Nick Bellore

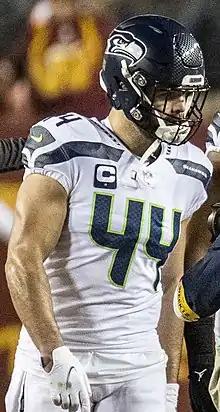
Bellore with the Seattle Seahawks in 2021

Nicholas Lalonde Bellore (born May 12, 1989) is an American professional football linebacker and special teamer for the Washington Commanders of the National Football League (NFL). He played college football for the Central Michigan Chippewas and signed with the New York Jets as an undrafted free agent in 2011. Bellore has also played for the San Francisco 49ers, Detroit Lions, and Seattle Seahawks, making two Pro Bowls in his career for his special teams play.